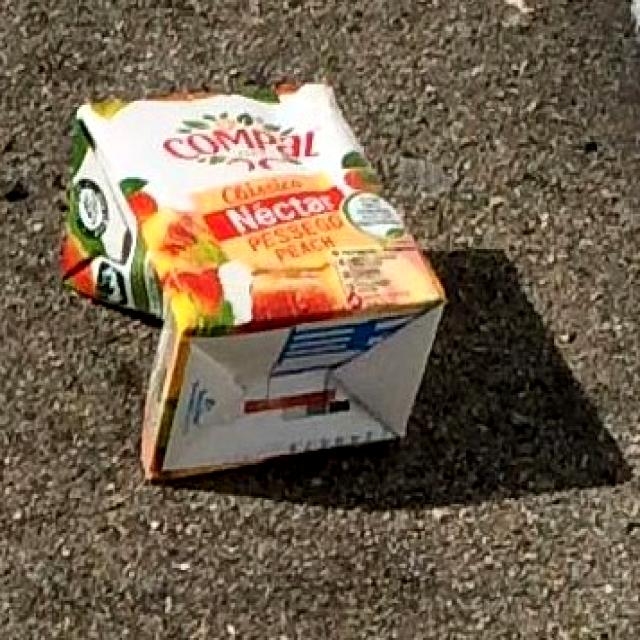
Label: Trash